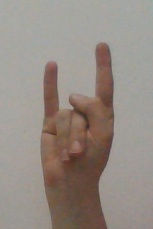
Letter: la